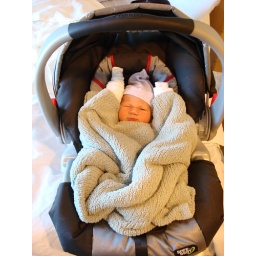
All bundled up in my car seat and ready to go home